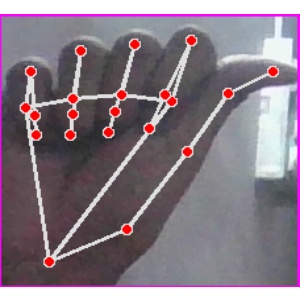
अक्षर: छ